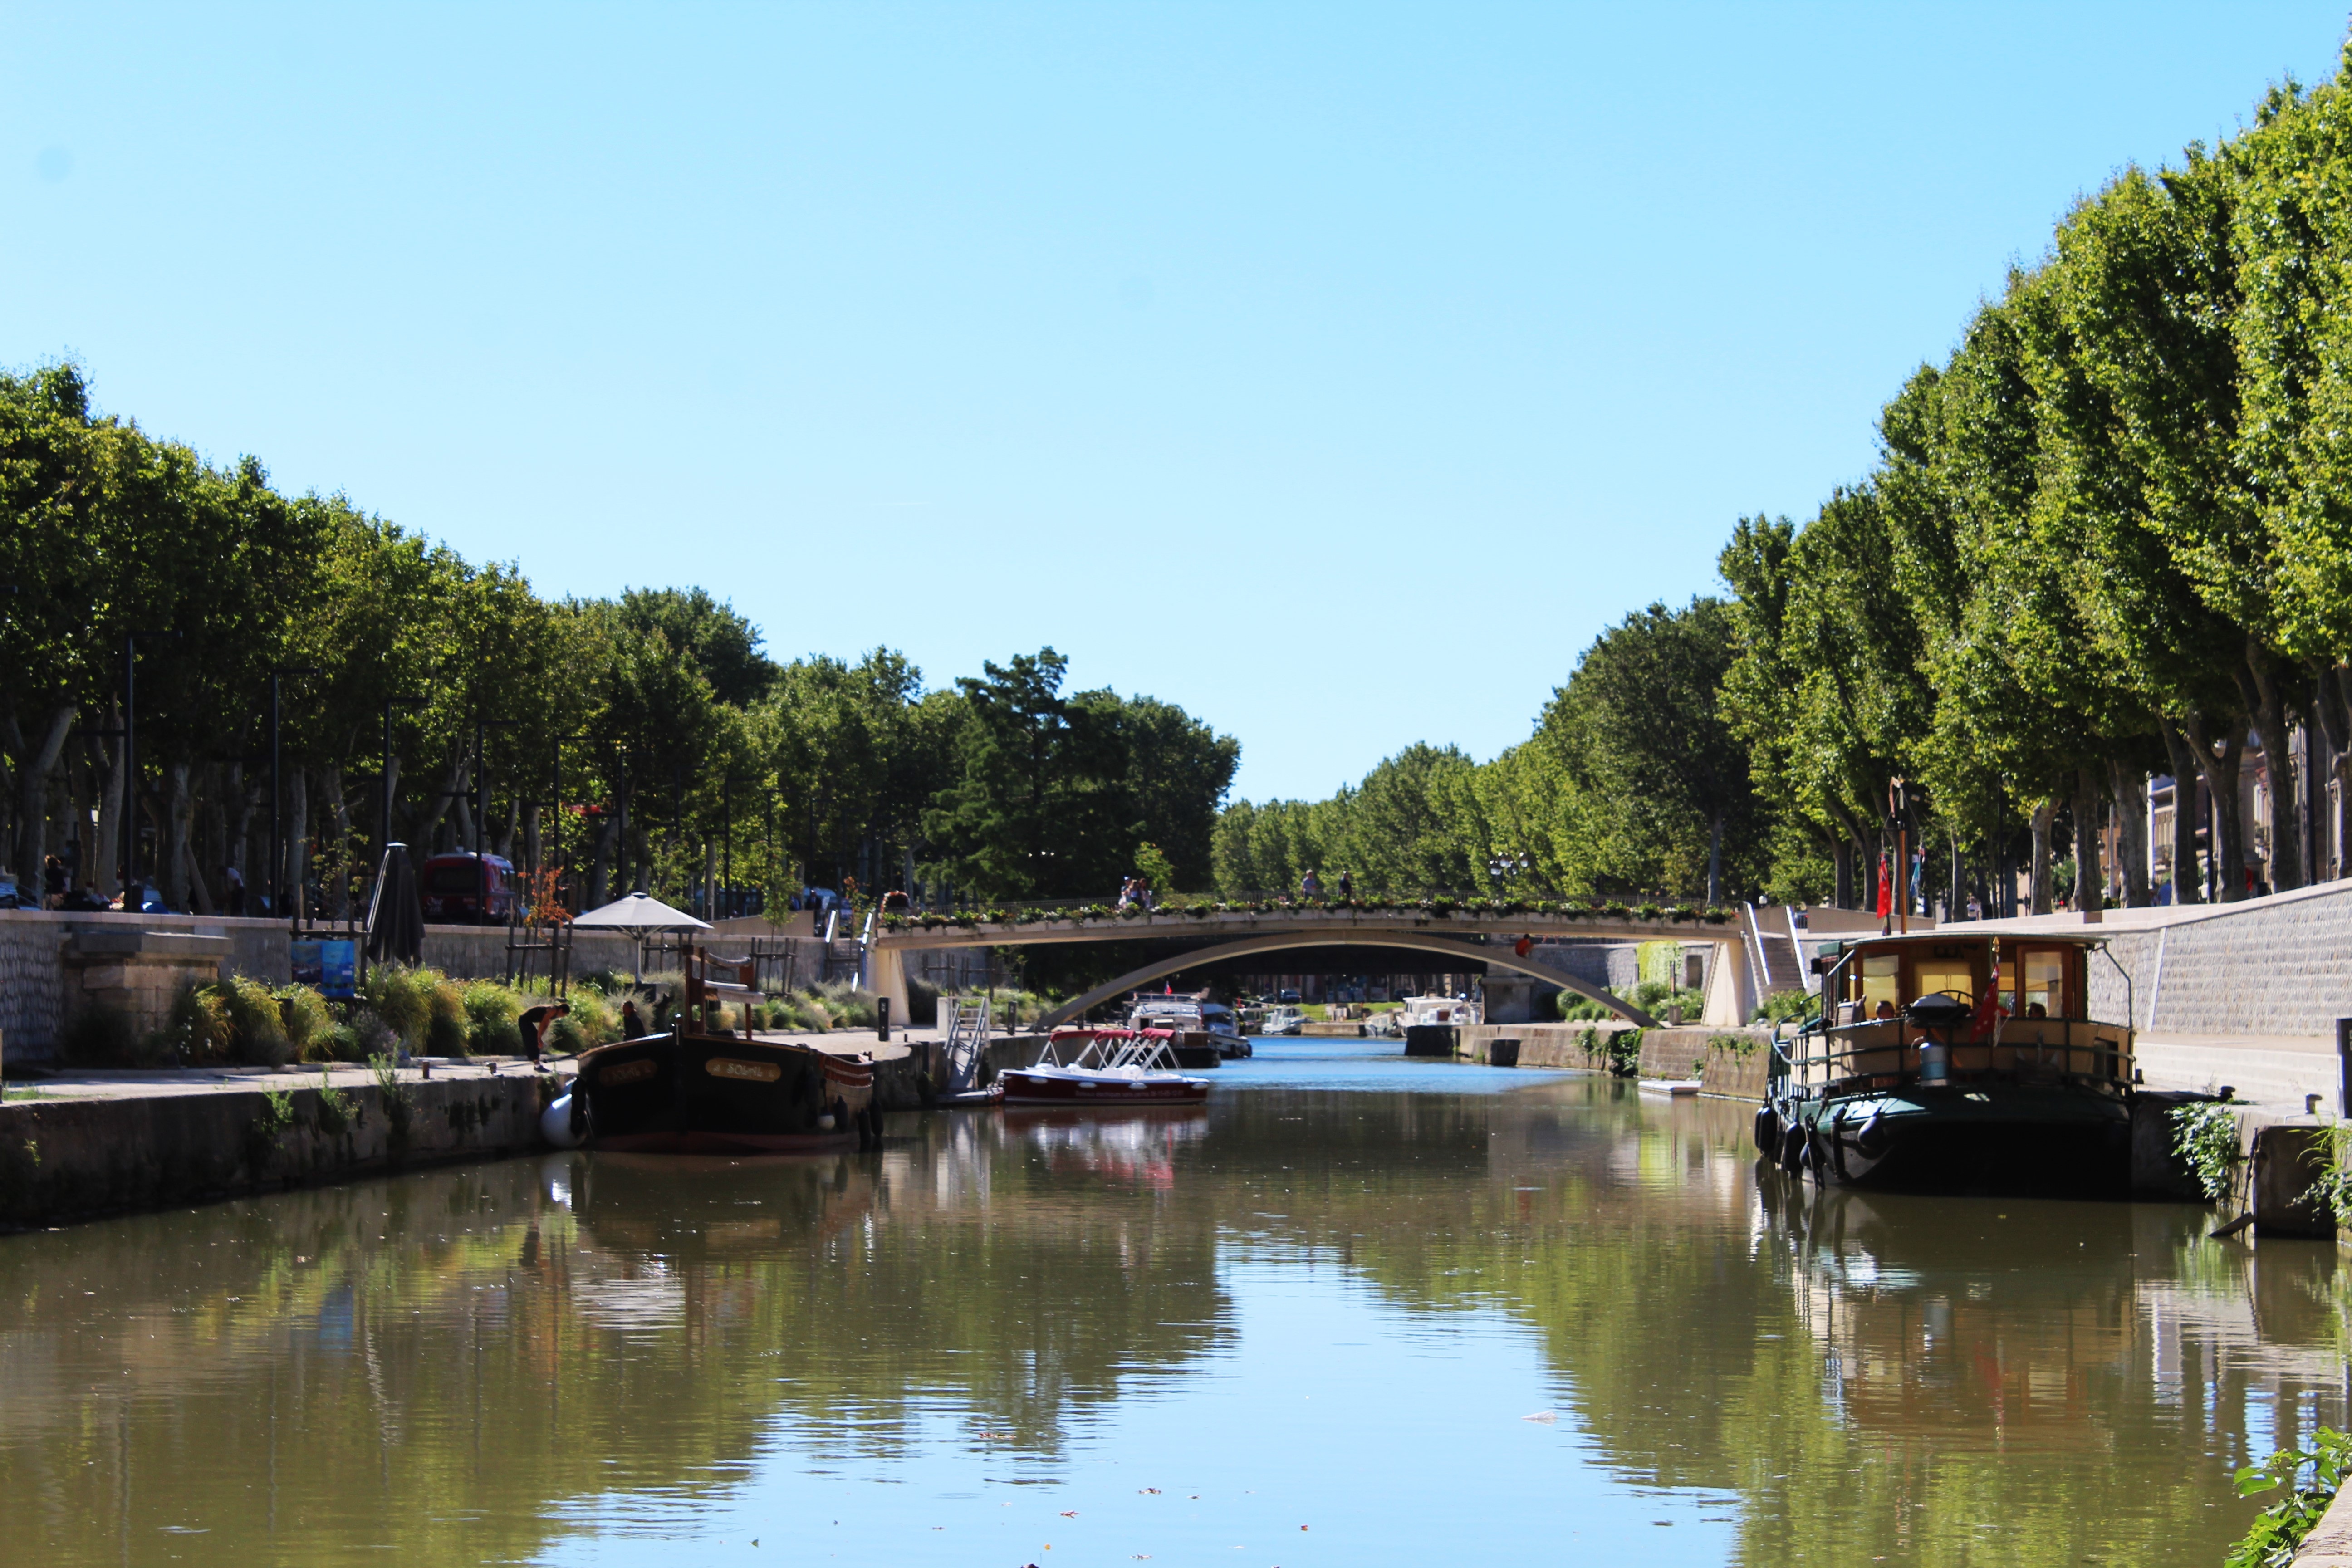
water, boat, river, canal, france, vehicle, waterway, body of water, channel, wharf, landform, water courses, channels, water's edge, narbonne, geographical feature